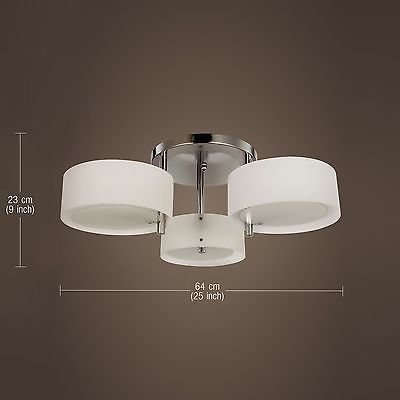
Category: lamp